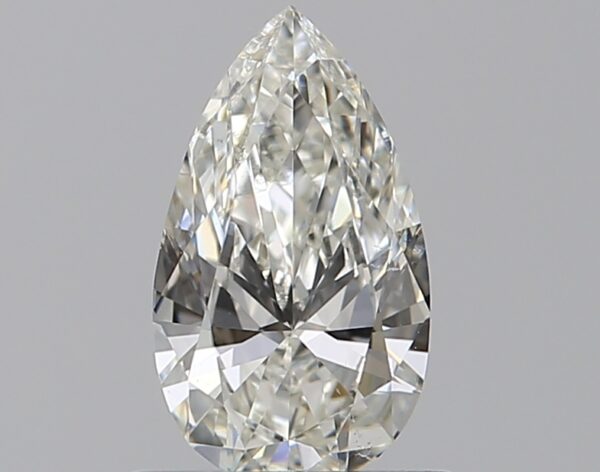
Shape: pear
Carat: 0.53
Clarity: SI1
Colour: I
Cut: EX
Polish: EX
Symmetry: GD
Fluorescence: N
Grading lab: GIA
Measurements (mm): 7.78 x 4.47 x 2.53